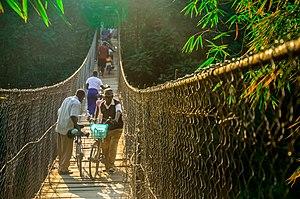
Kyela désigne à la fois une petite ville et un district de Tanzanie.